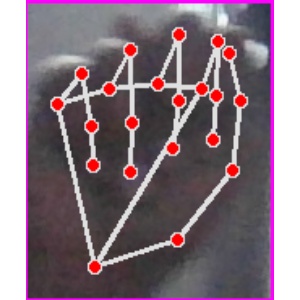
अक्षर: न